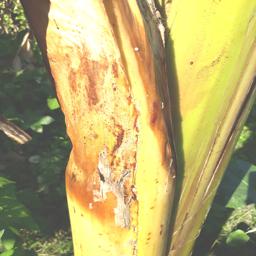
Label: PSEUDOSTEM WEEVIL